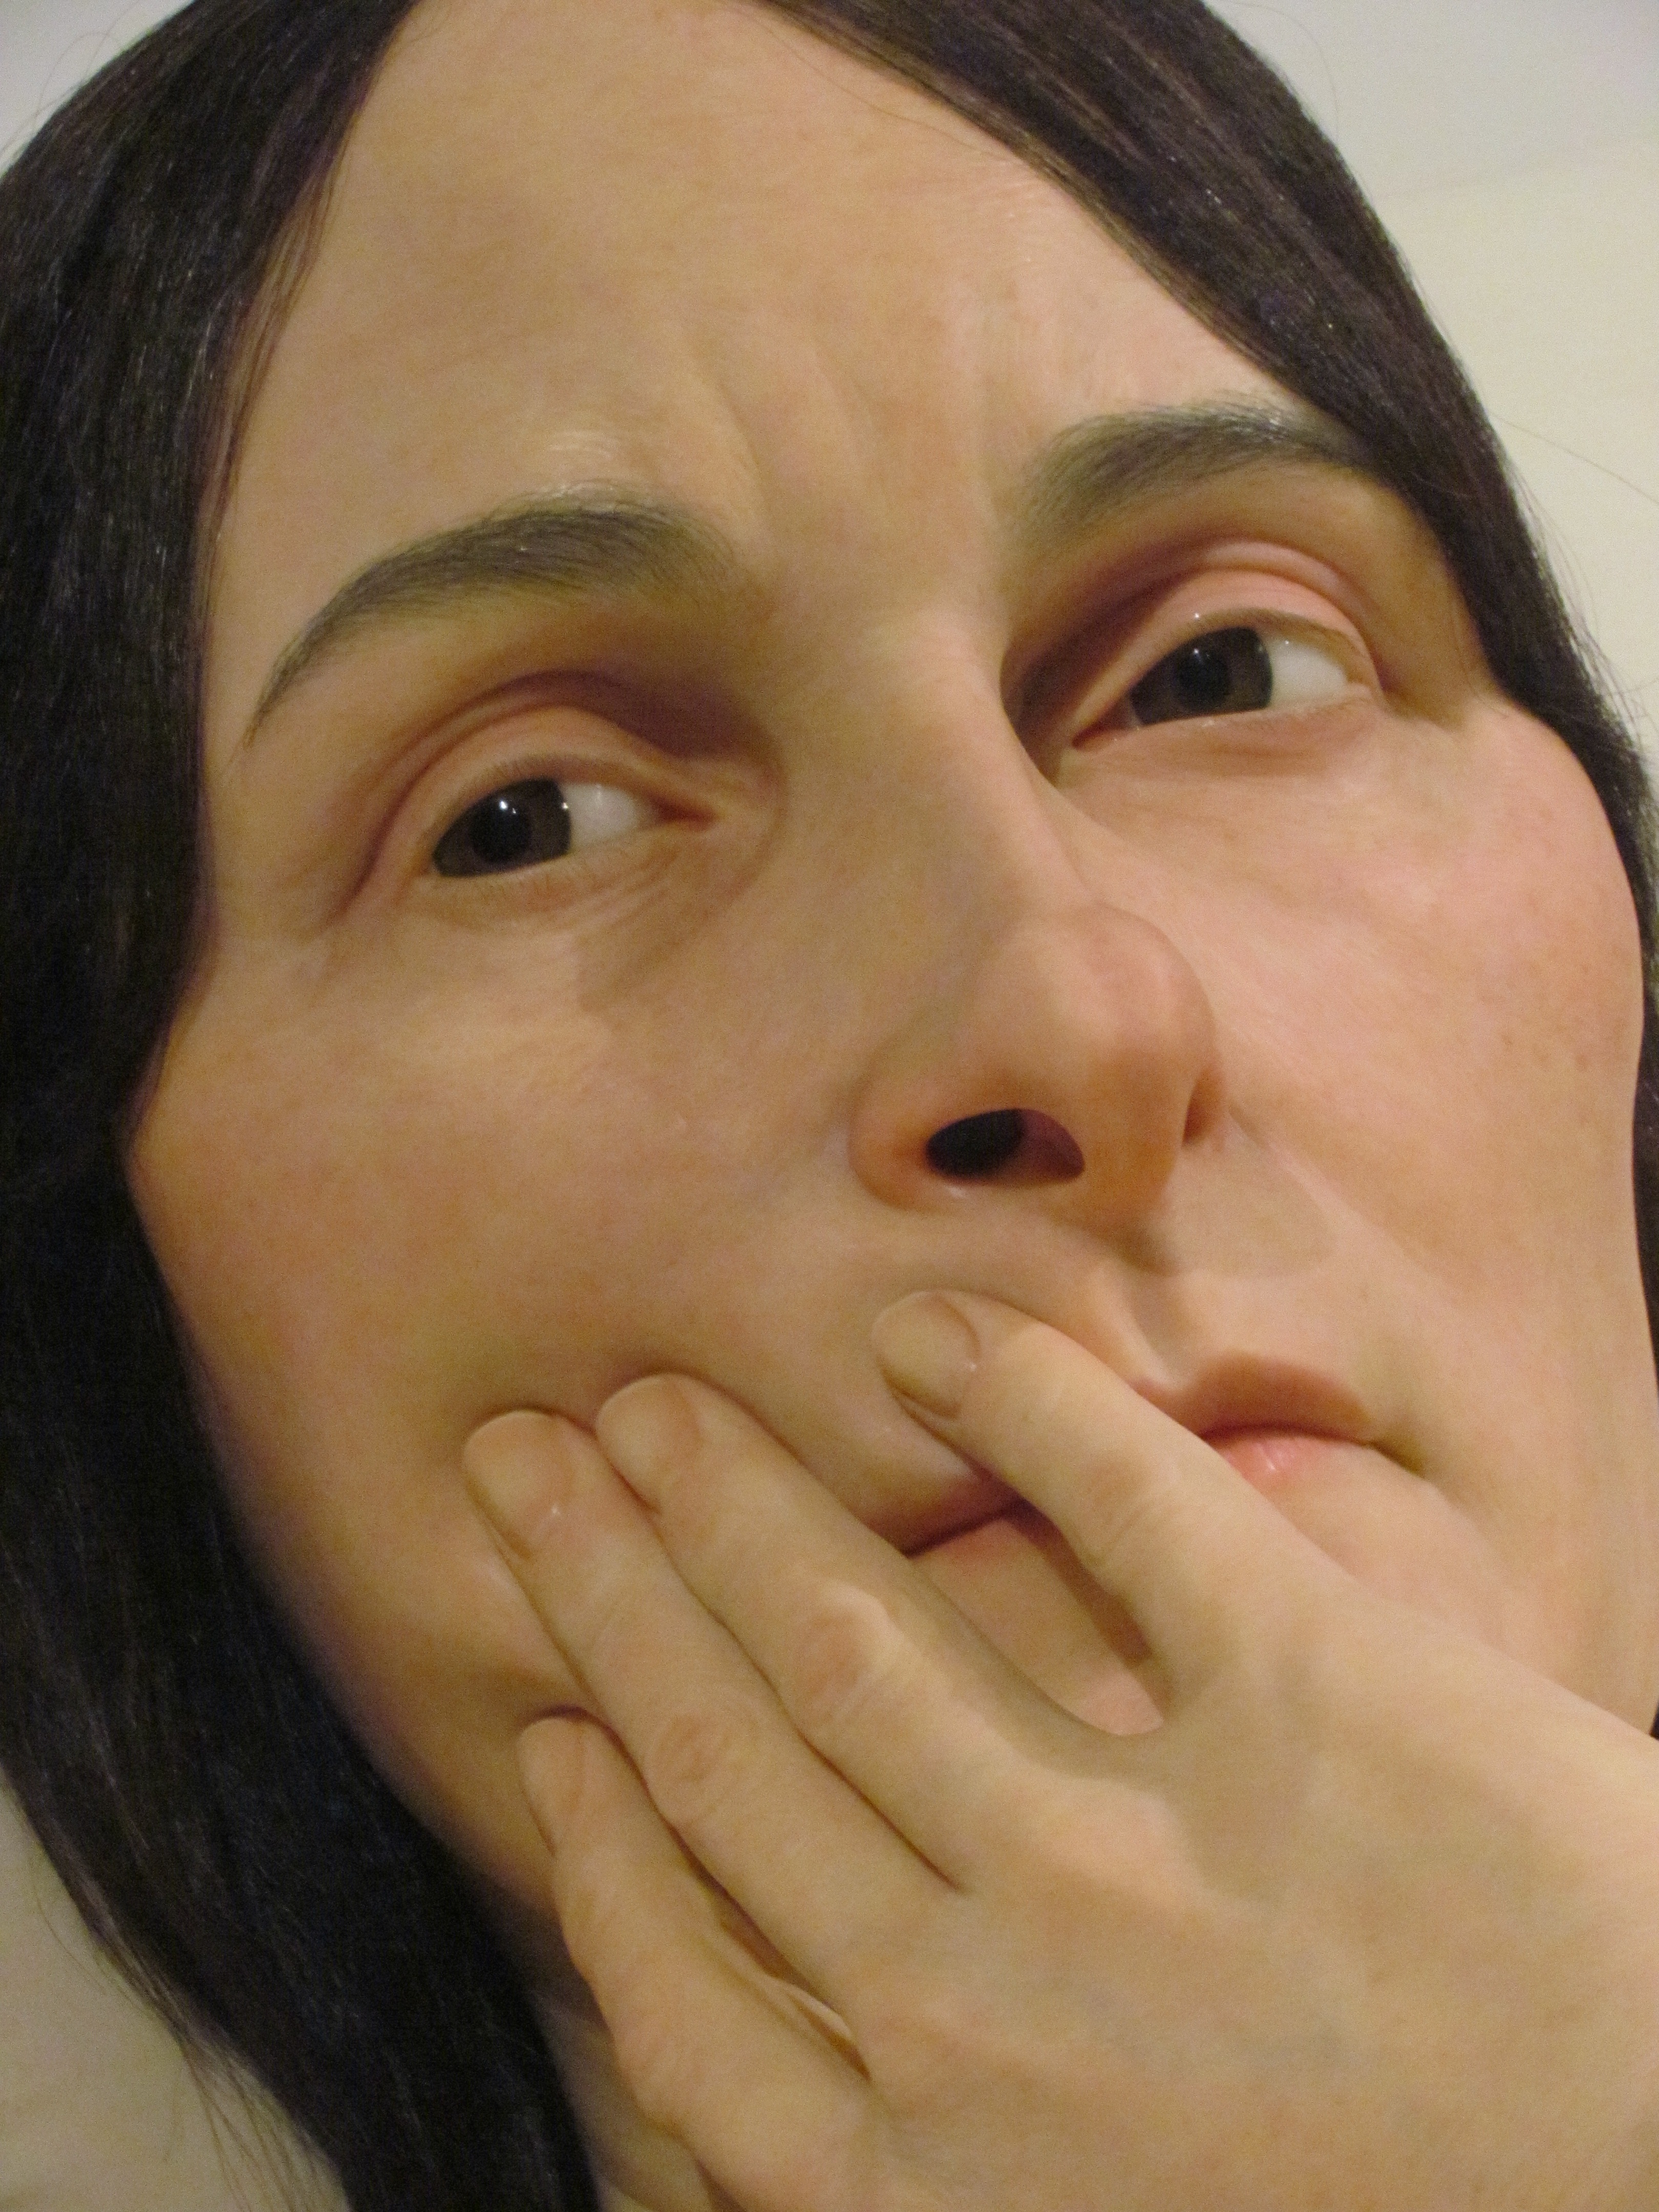
hand, leg, portrait, finger, facial expression, lip, smile, eyebrow, mouth, close up, human body, face, sculpture, nose, art, cheek, eye, head, skin, beauty, organ, emotion, wax, forehead, jaw, sense, chin, ron mueck, waman